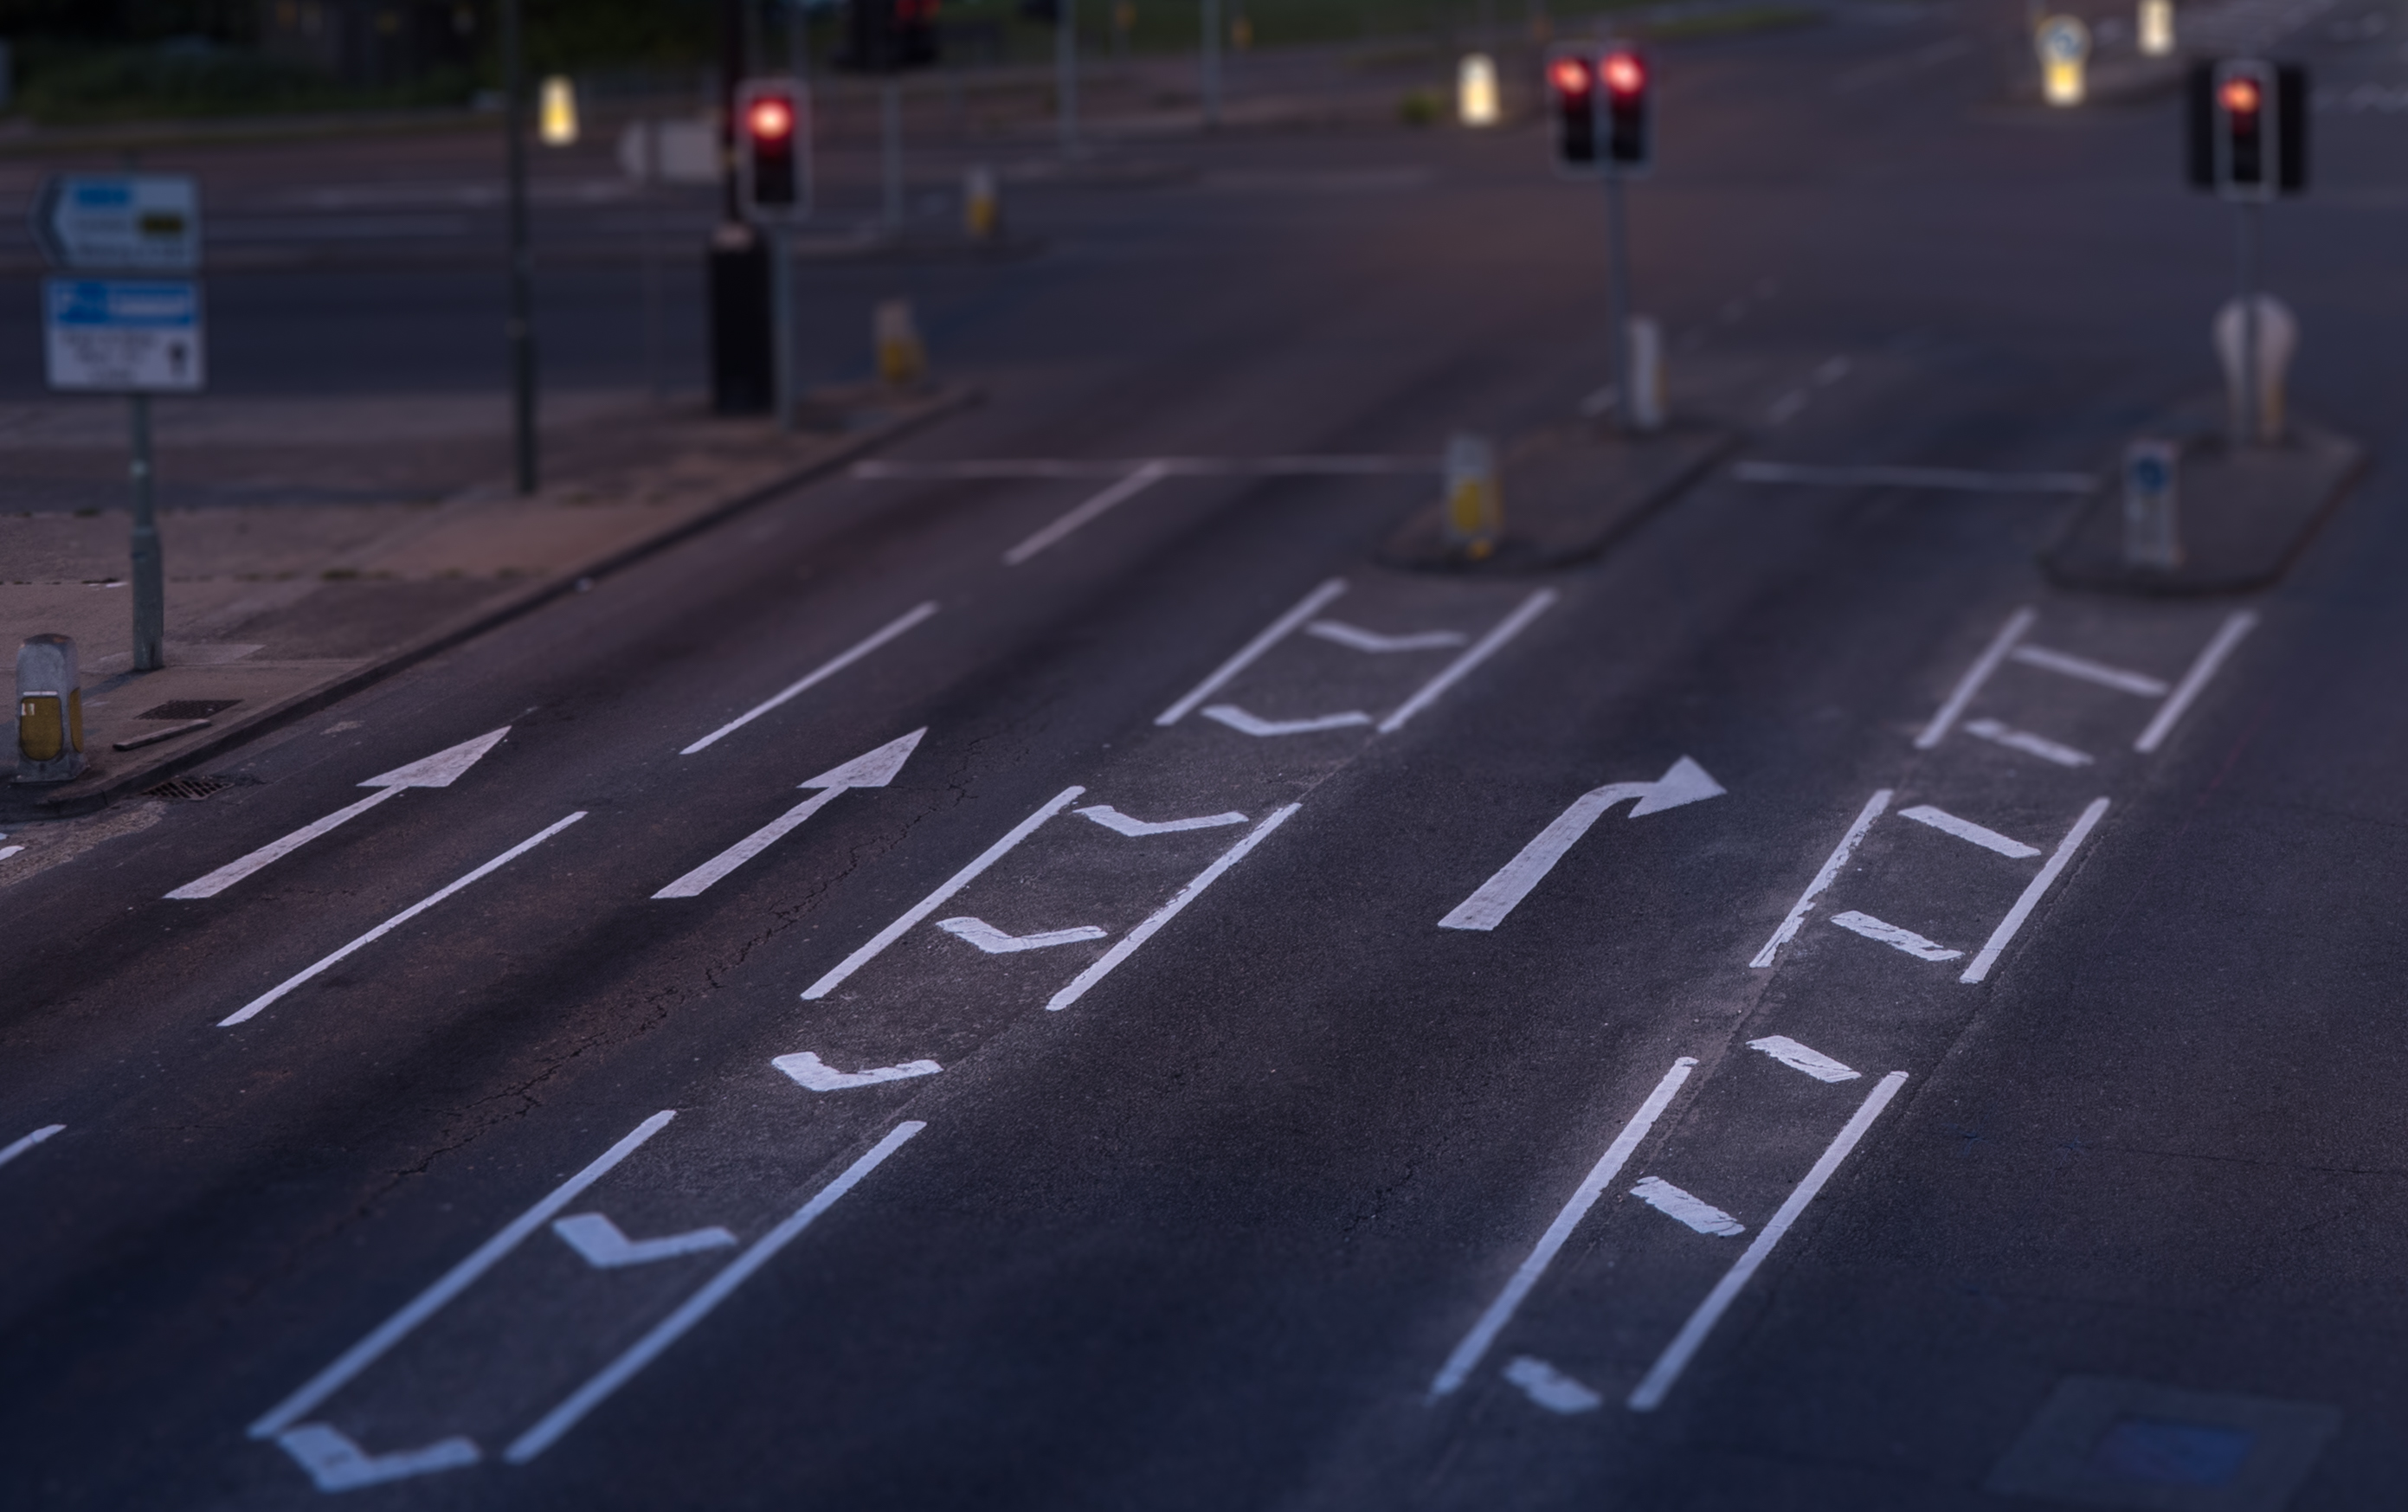
road, traffic, street, highway, asphalt, vehicle, lane, infrastructure, screenshot, pedestrian crossing, road surface, stoplights